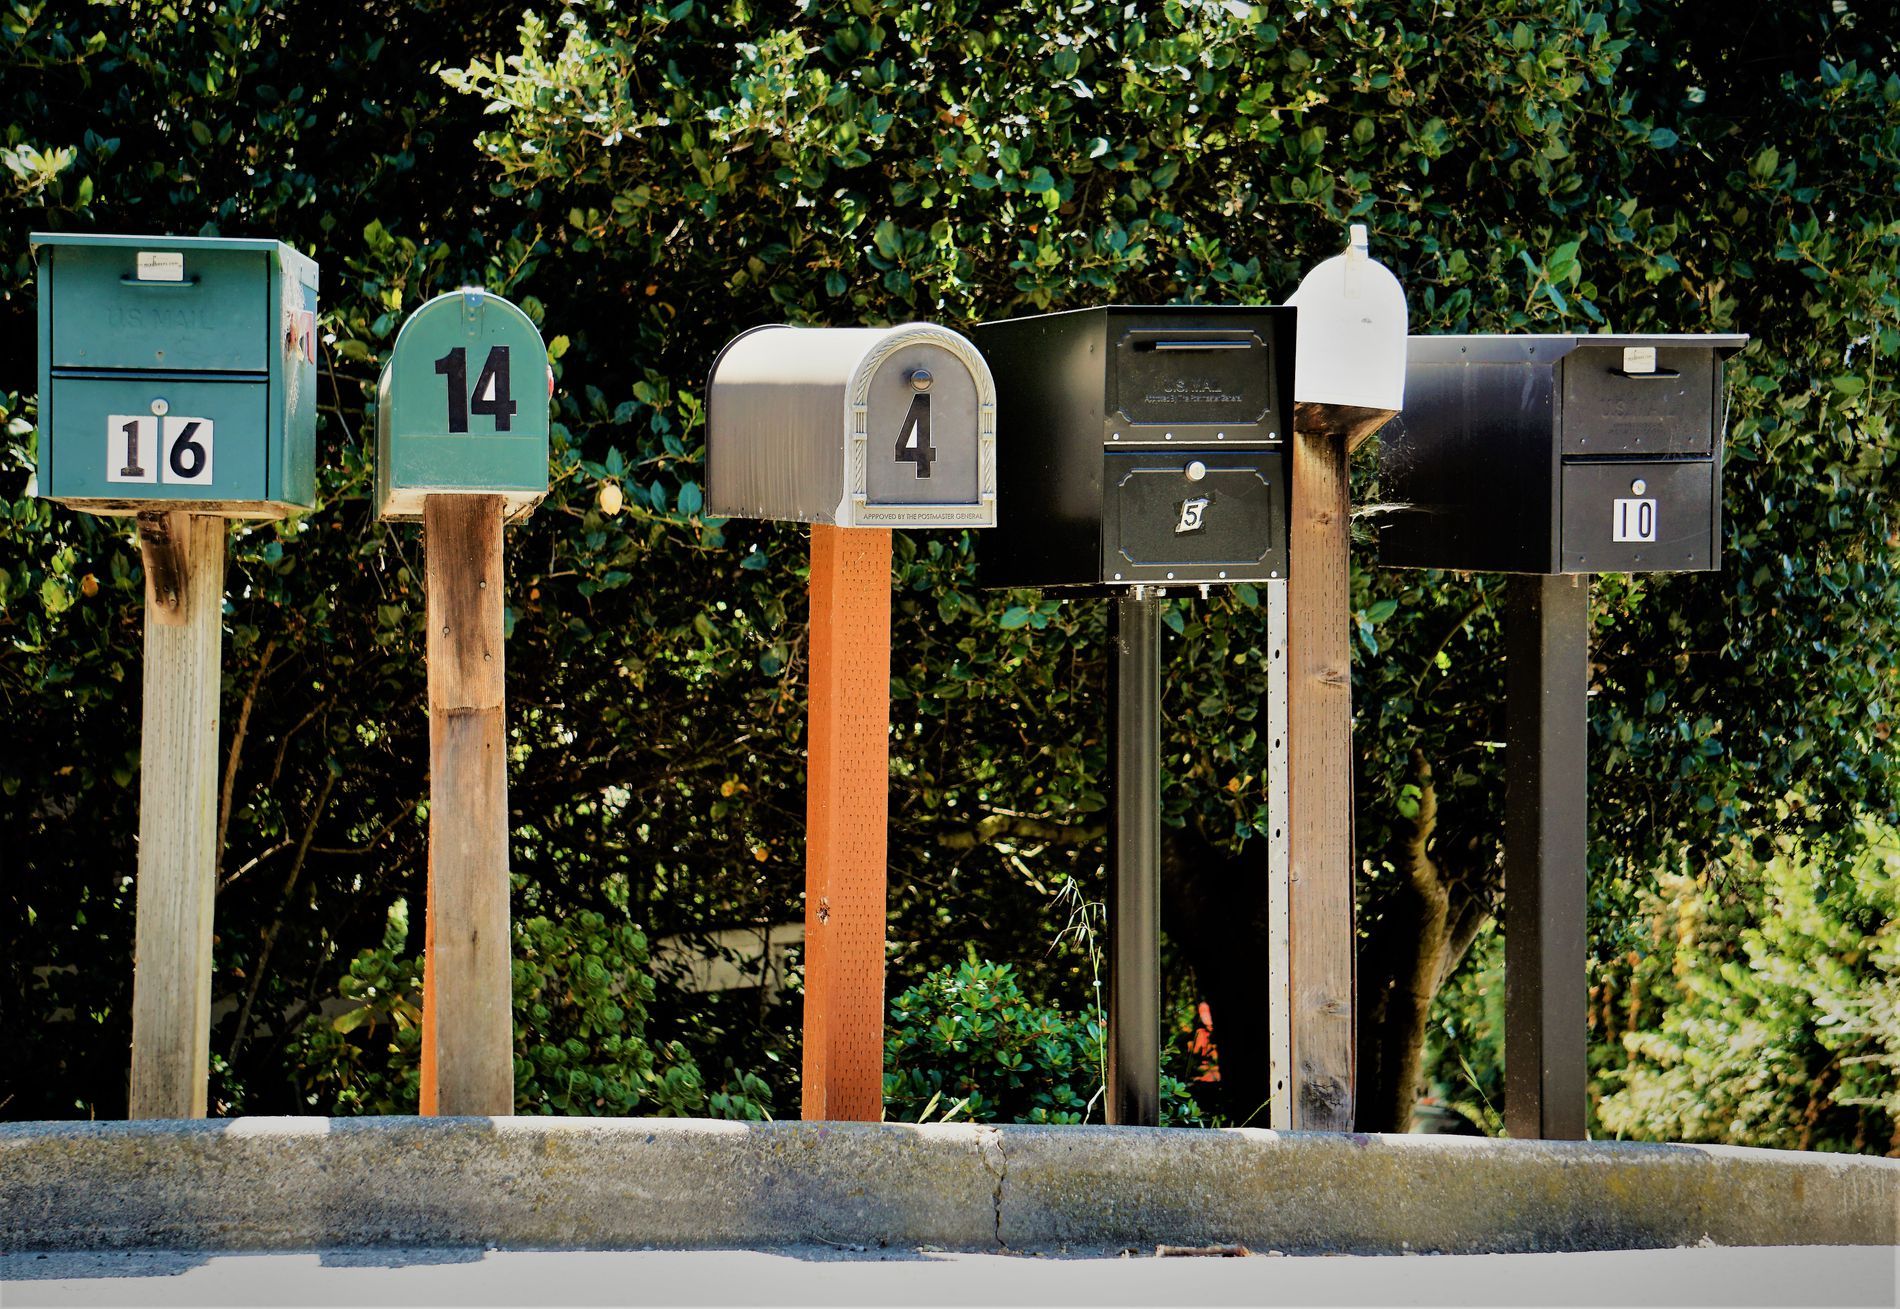
Mailboxes on the sidewalk.
The shot shows six mailboxes lined up on a sidewalk, with a group of trees in the background. The boxes vary in color and each has a unique number, except for the second box from the right, which does not have a number.
This is a medium shot. The colors in the image are clear, showing a contrast in the colors of the mailboxes, and the colors of the trees behind them add a calm and comfortable hue, and the picture was taken during the daytime.
Labels: Mailbox, Postbox, Sidewalk, Trees
Camera: SONY ILCE-6000
Lens: Sony E 55-210mm F4.5-6.3 OSS or Sony E 18-200mm F3.5-6.3 OSS or Sony E 18-200mm F3.5-6.3 OSS LE or Sony E PZ 18-200mm F3.5-6.3 OSS or Tamron 18-200mm F3.5-6.3 Di III VC
Aperture: F5
Exposure: 1/160 sec
ISO: 160
Focal length: 79.0 mm